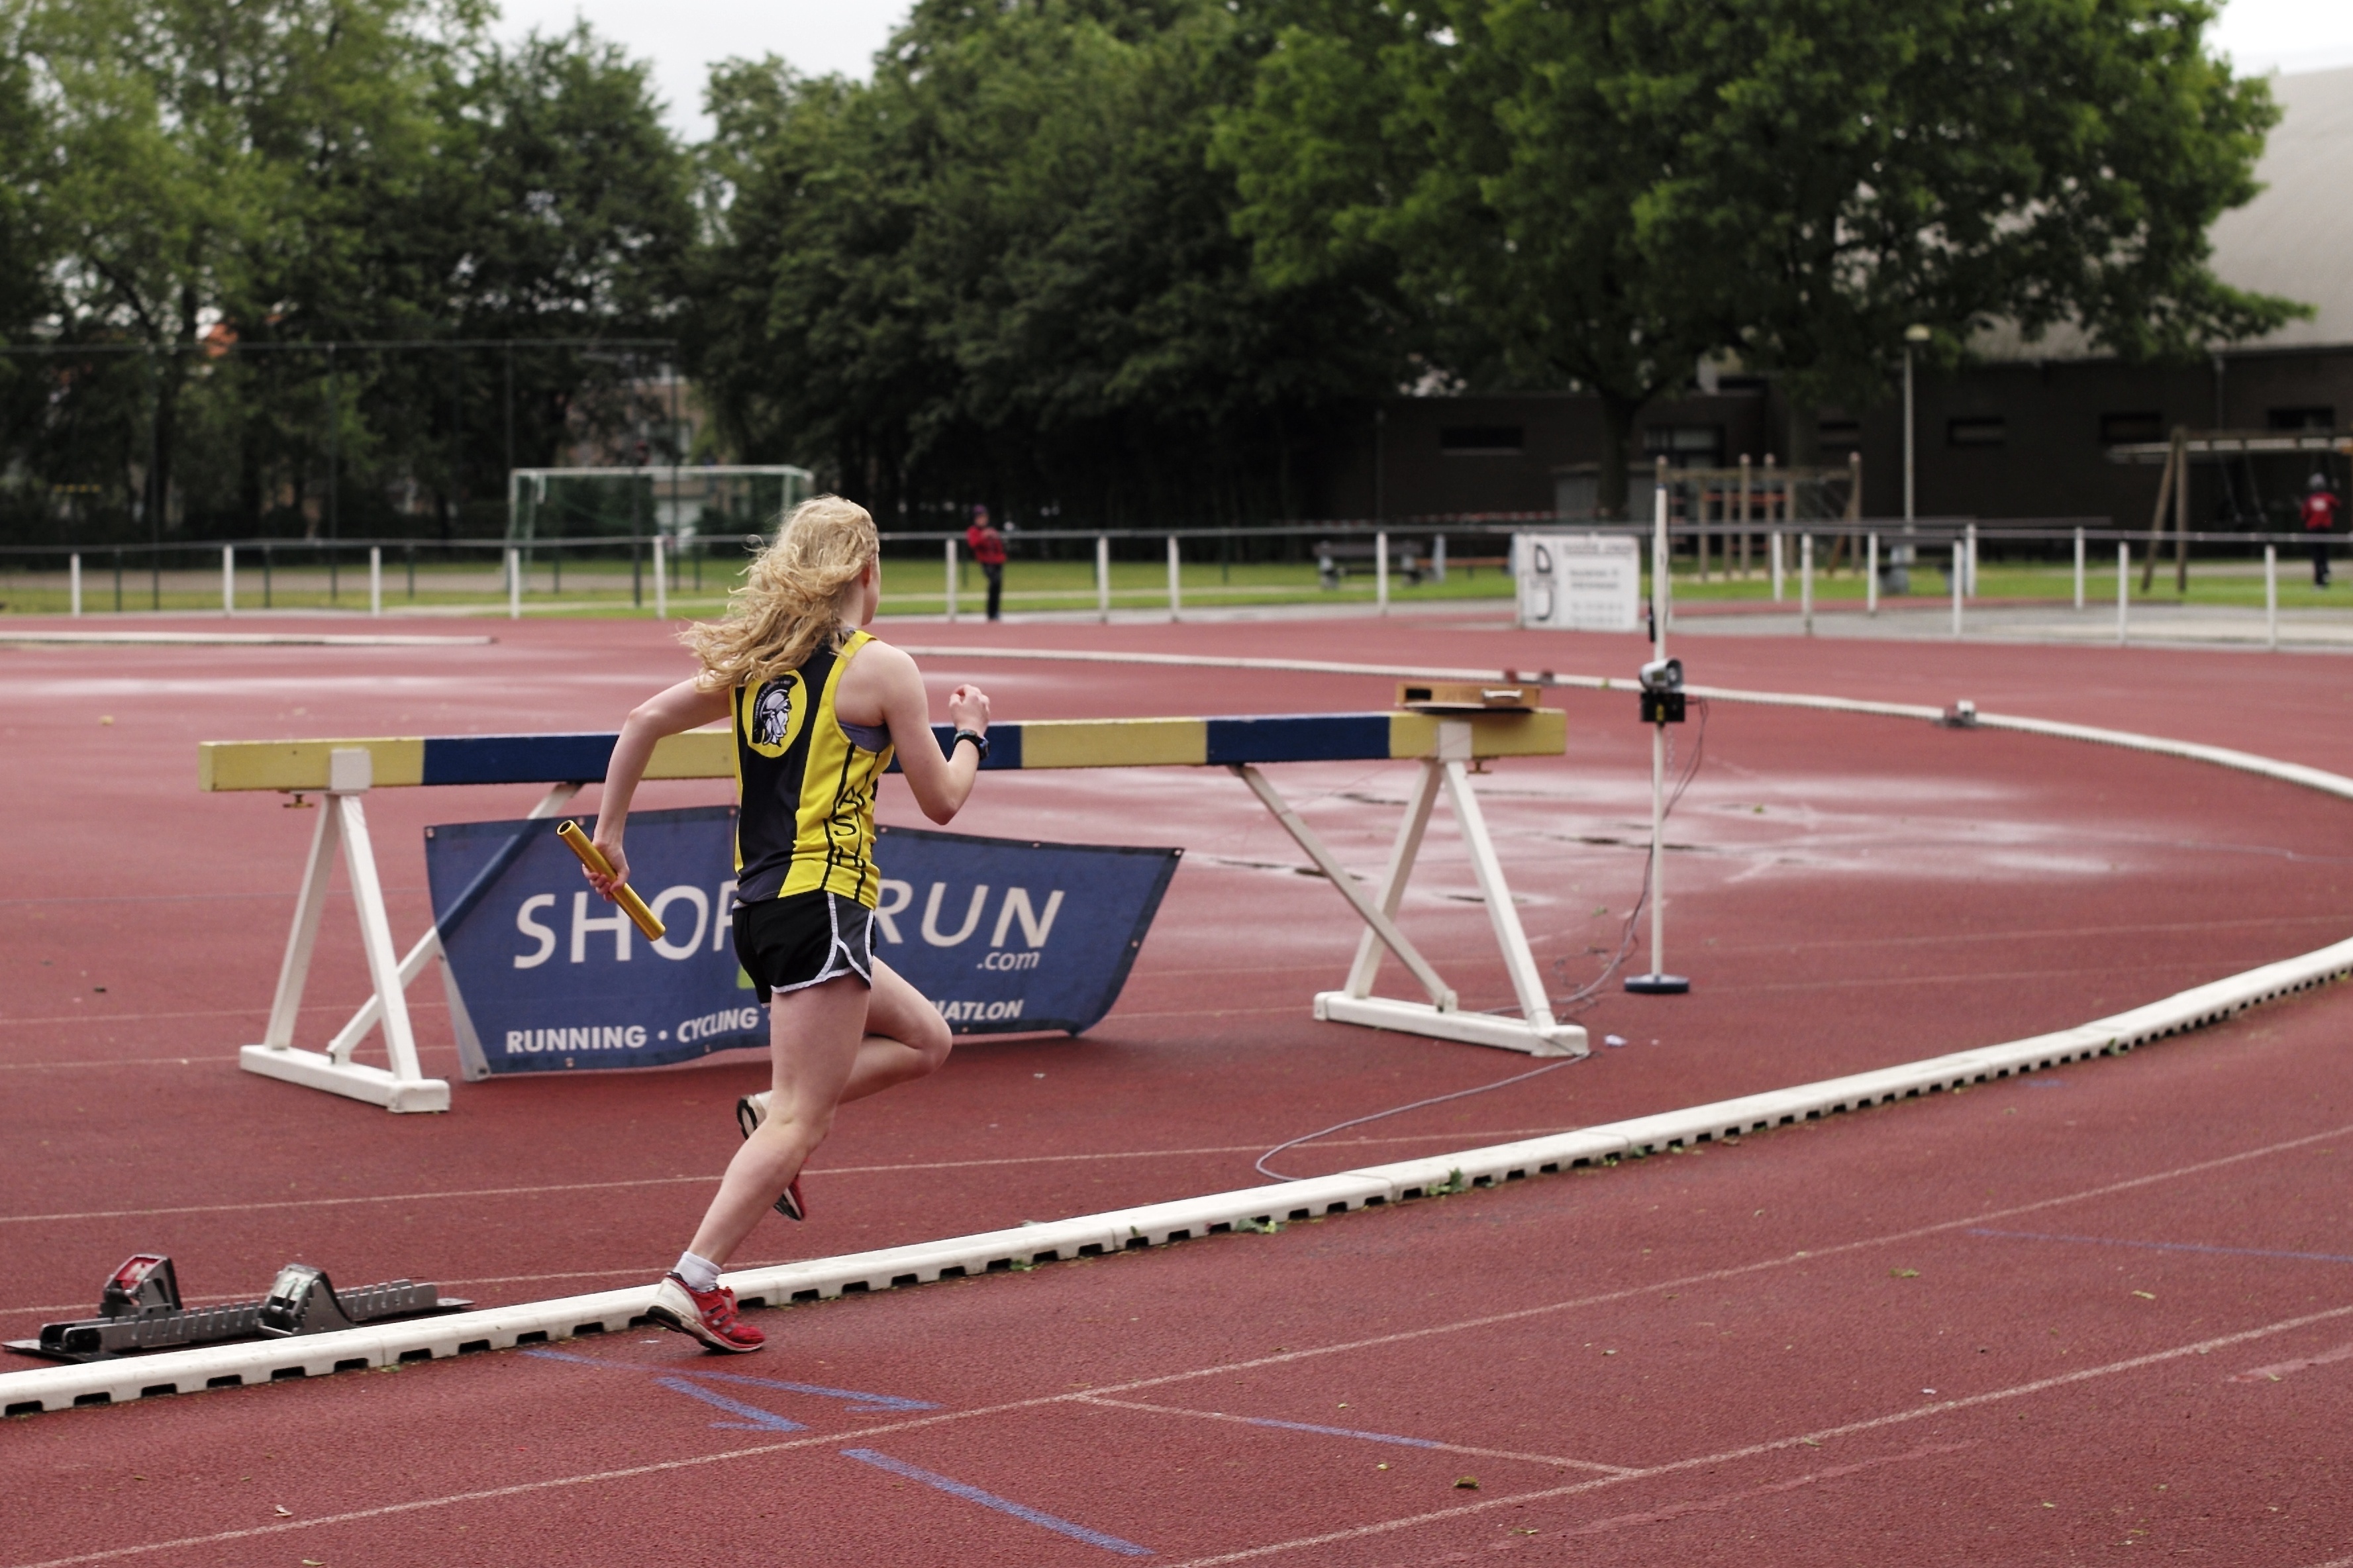
girl, track, sport, boy, running, run, jumping, runner, competition, sports, highschool, athletics, meet, sprint, trackfield, hurdle, hurdling, physical exercise, sport venue, human action, track and field athletics, heptathlon, middle distance running, 800 metres, 110 metres hurdles, 4 100 metres relay, 100 metres hurdles, obstacle race